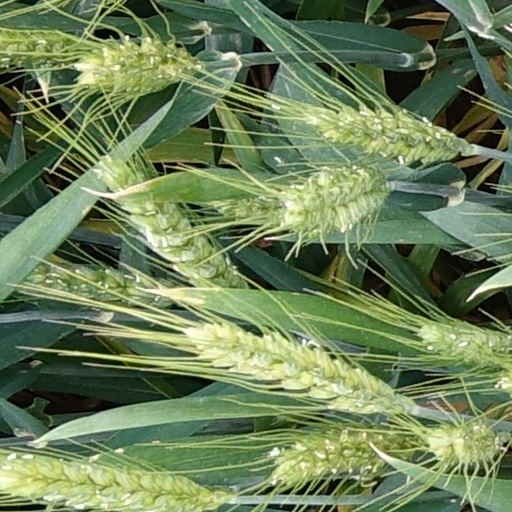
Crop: wheat